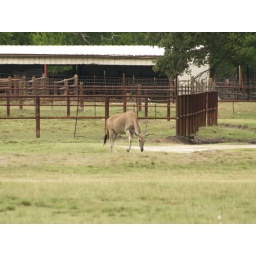
Alvin Texas bayou wildlife park animals and birds run or Roam freely in a natural habitat 2008 Zoo